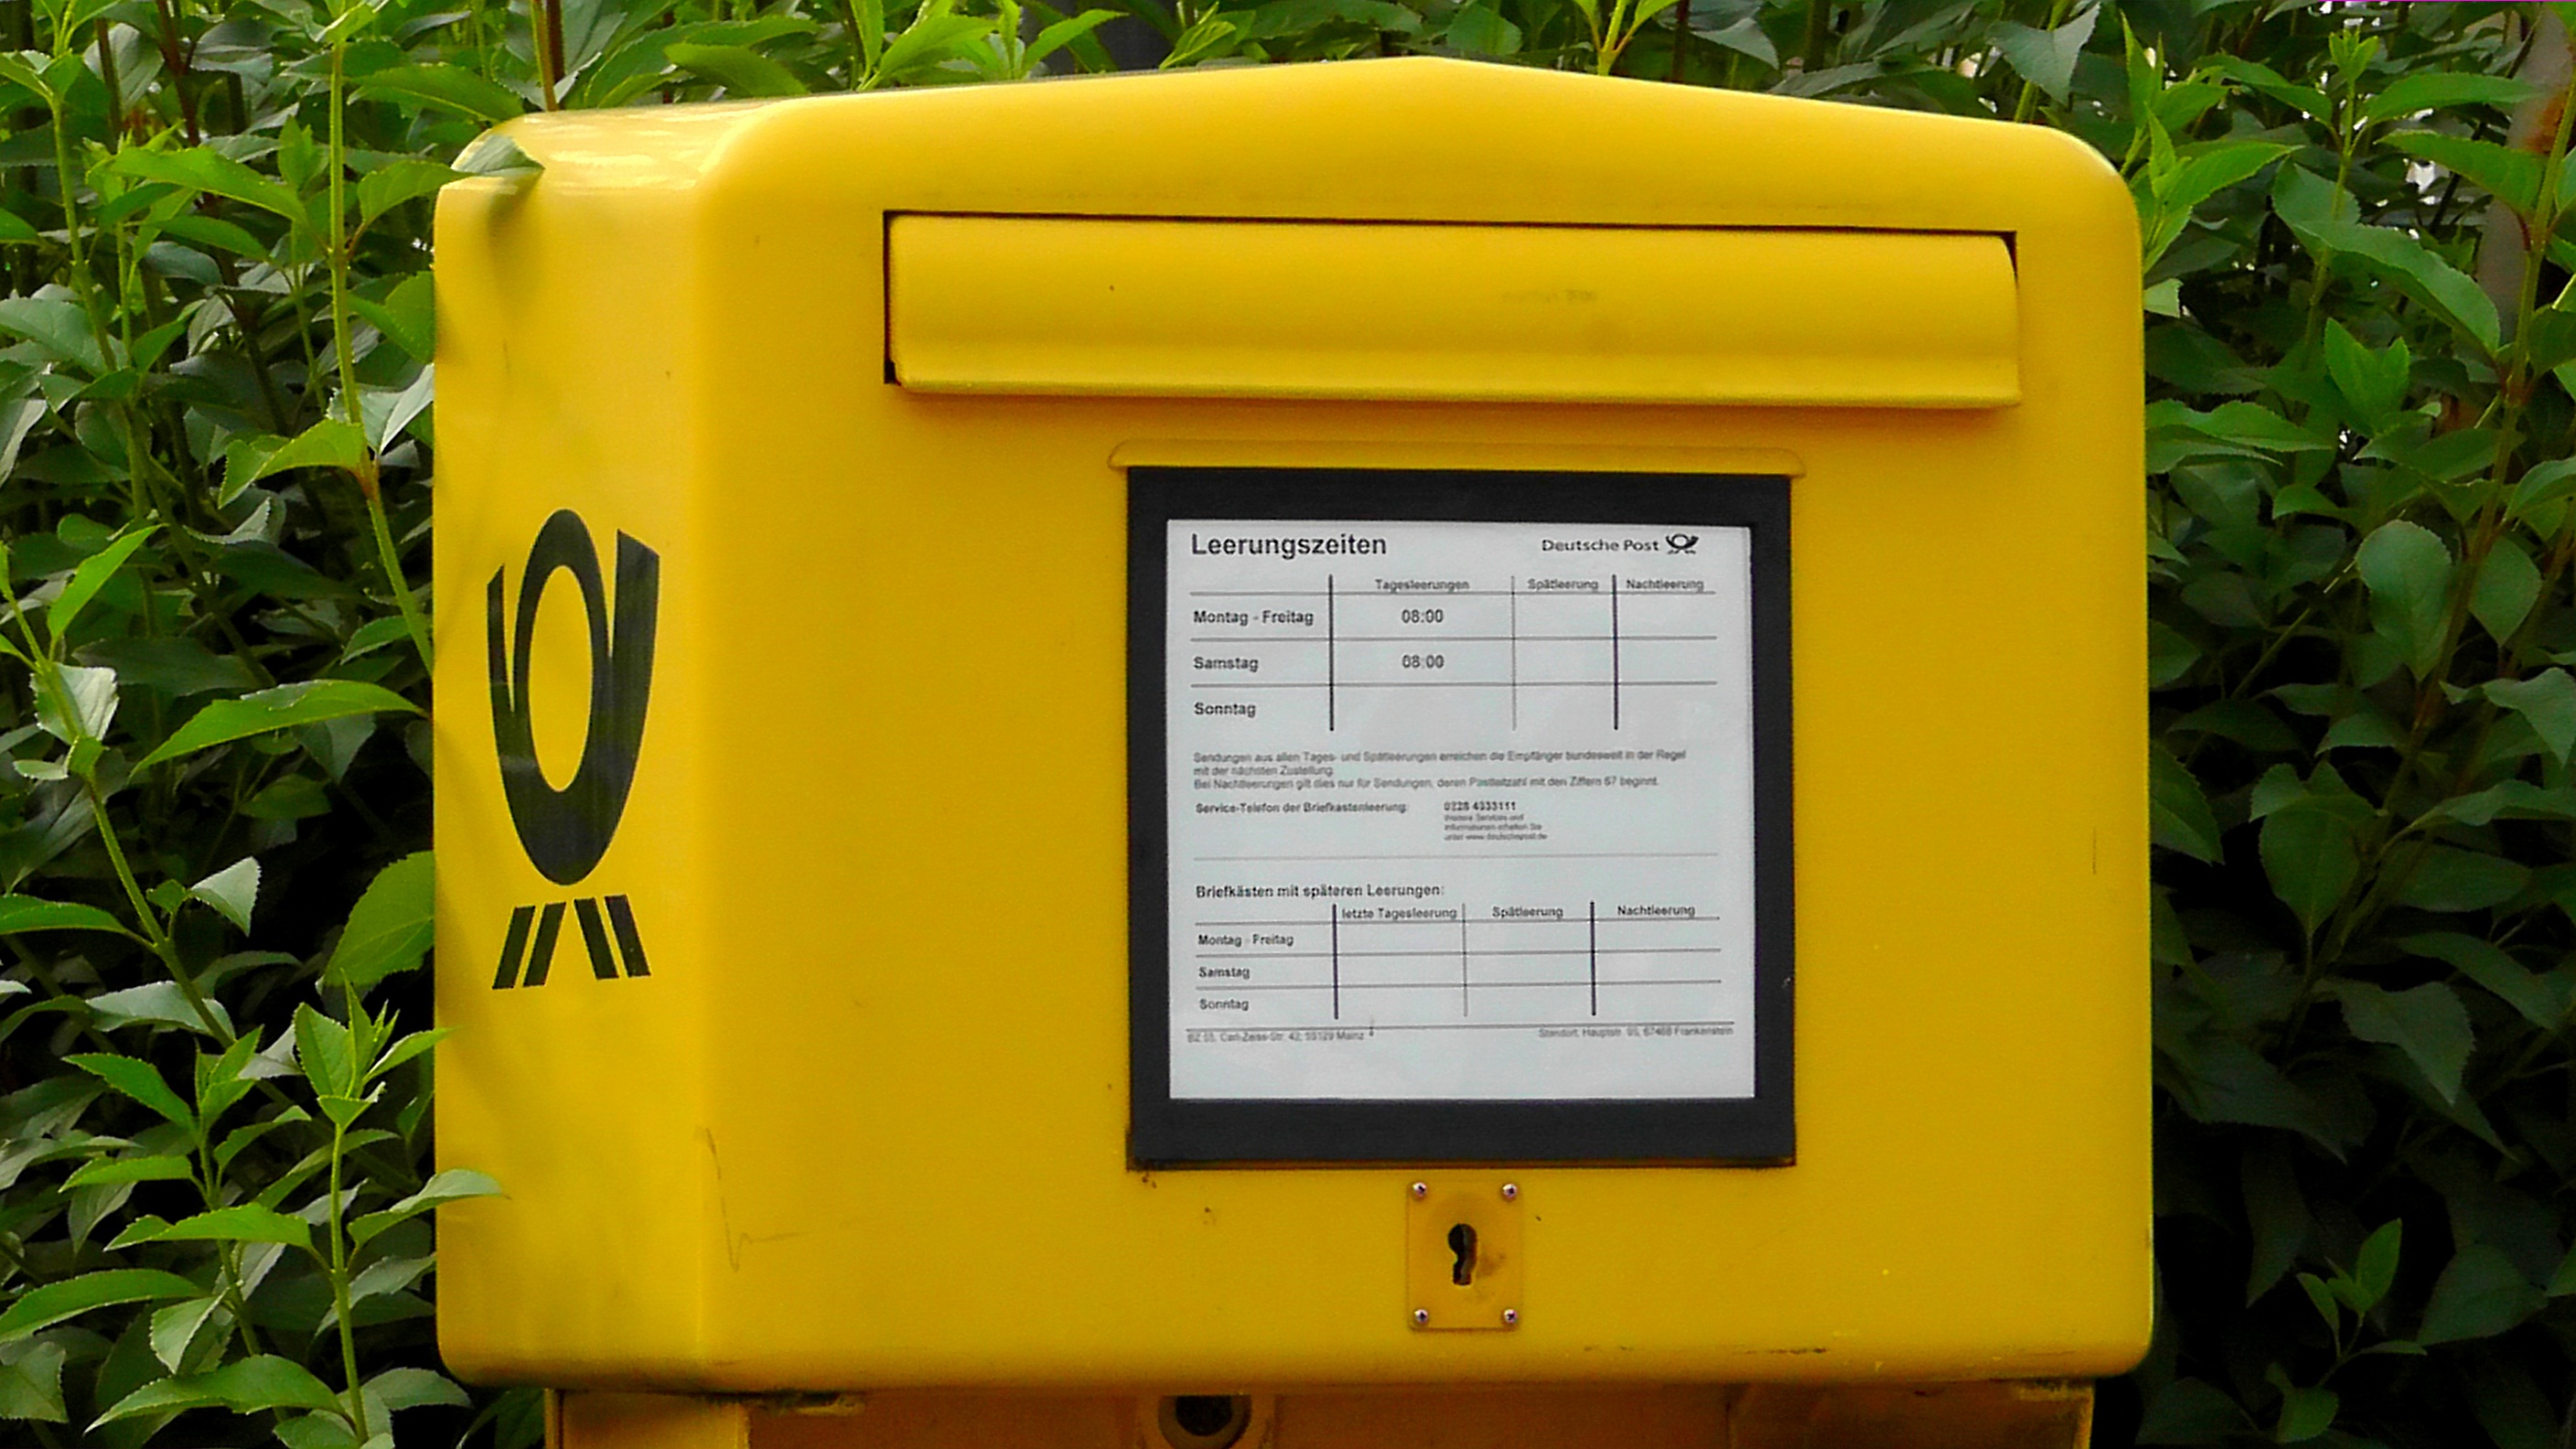
post, lawn, old, green, yellow, mailbox, letters, service, send, letter boxes, post horn, post box, bad news, good news